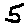
Label: 5